Kurudumale

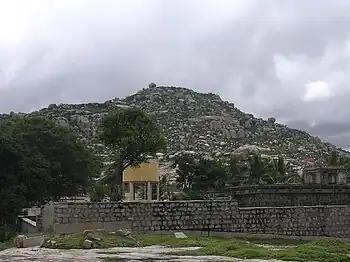
Another View of Kurudumale

Kurudumale is a village in the taluk of Mulbagal, Kolar district, Karnataka, India. It is located about 10 km from the mulubagal town, northerly. The giant, thirteen and a half foot sculpture of kurudumale Ganesha and the Someshwara temple of lord Shiva attract thousands of visitors from the surrounding states. This place was believed to be the place where Devas would descend from the heavens for recreation on earth.